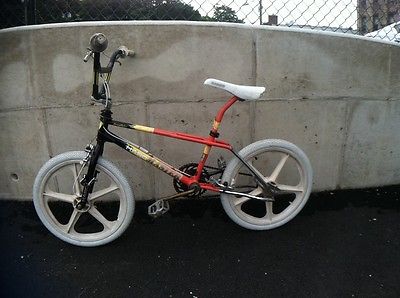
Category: bicycle